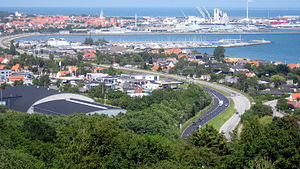
Frederikshavn / Landskabet
Udsigt over Frederikshavn
Frederikshavn, der tidligere hed Fladstrand, er den største by i Frederikshavn Kommune og Vendsyssels næststørste med 23.124 indbyggere. Byen er beliggende i Region Nordjylland ud til Kattegat på østkysten af den Nørrejyske Ø. Frederikshavn er opkaldt efter Kong Frederik 6. og fik købstadsrettigheder i 1818.